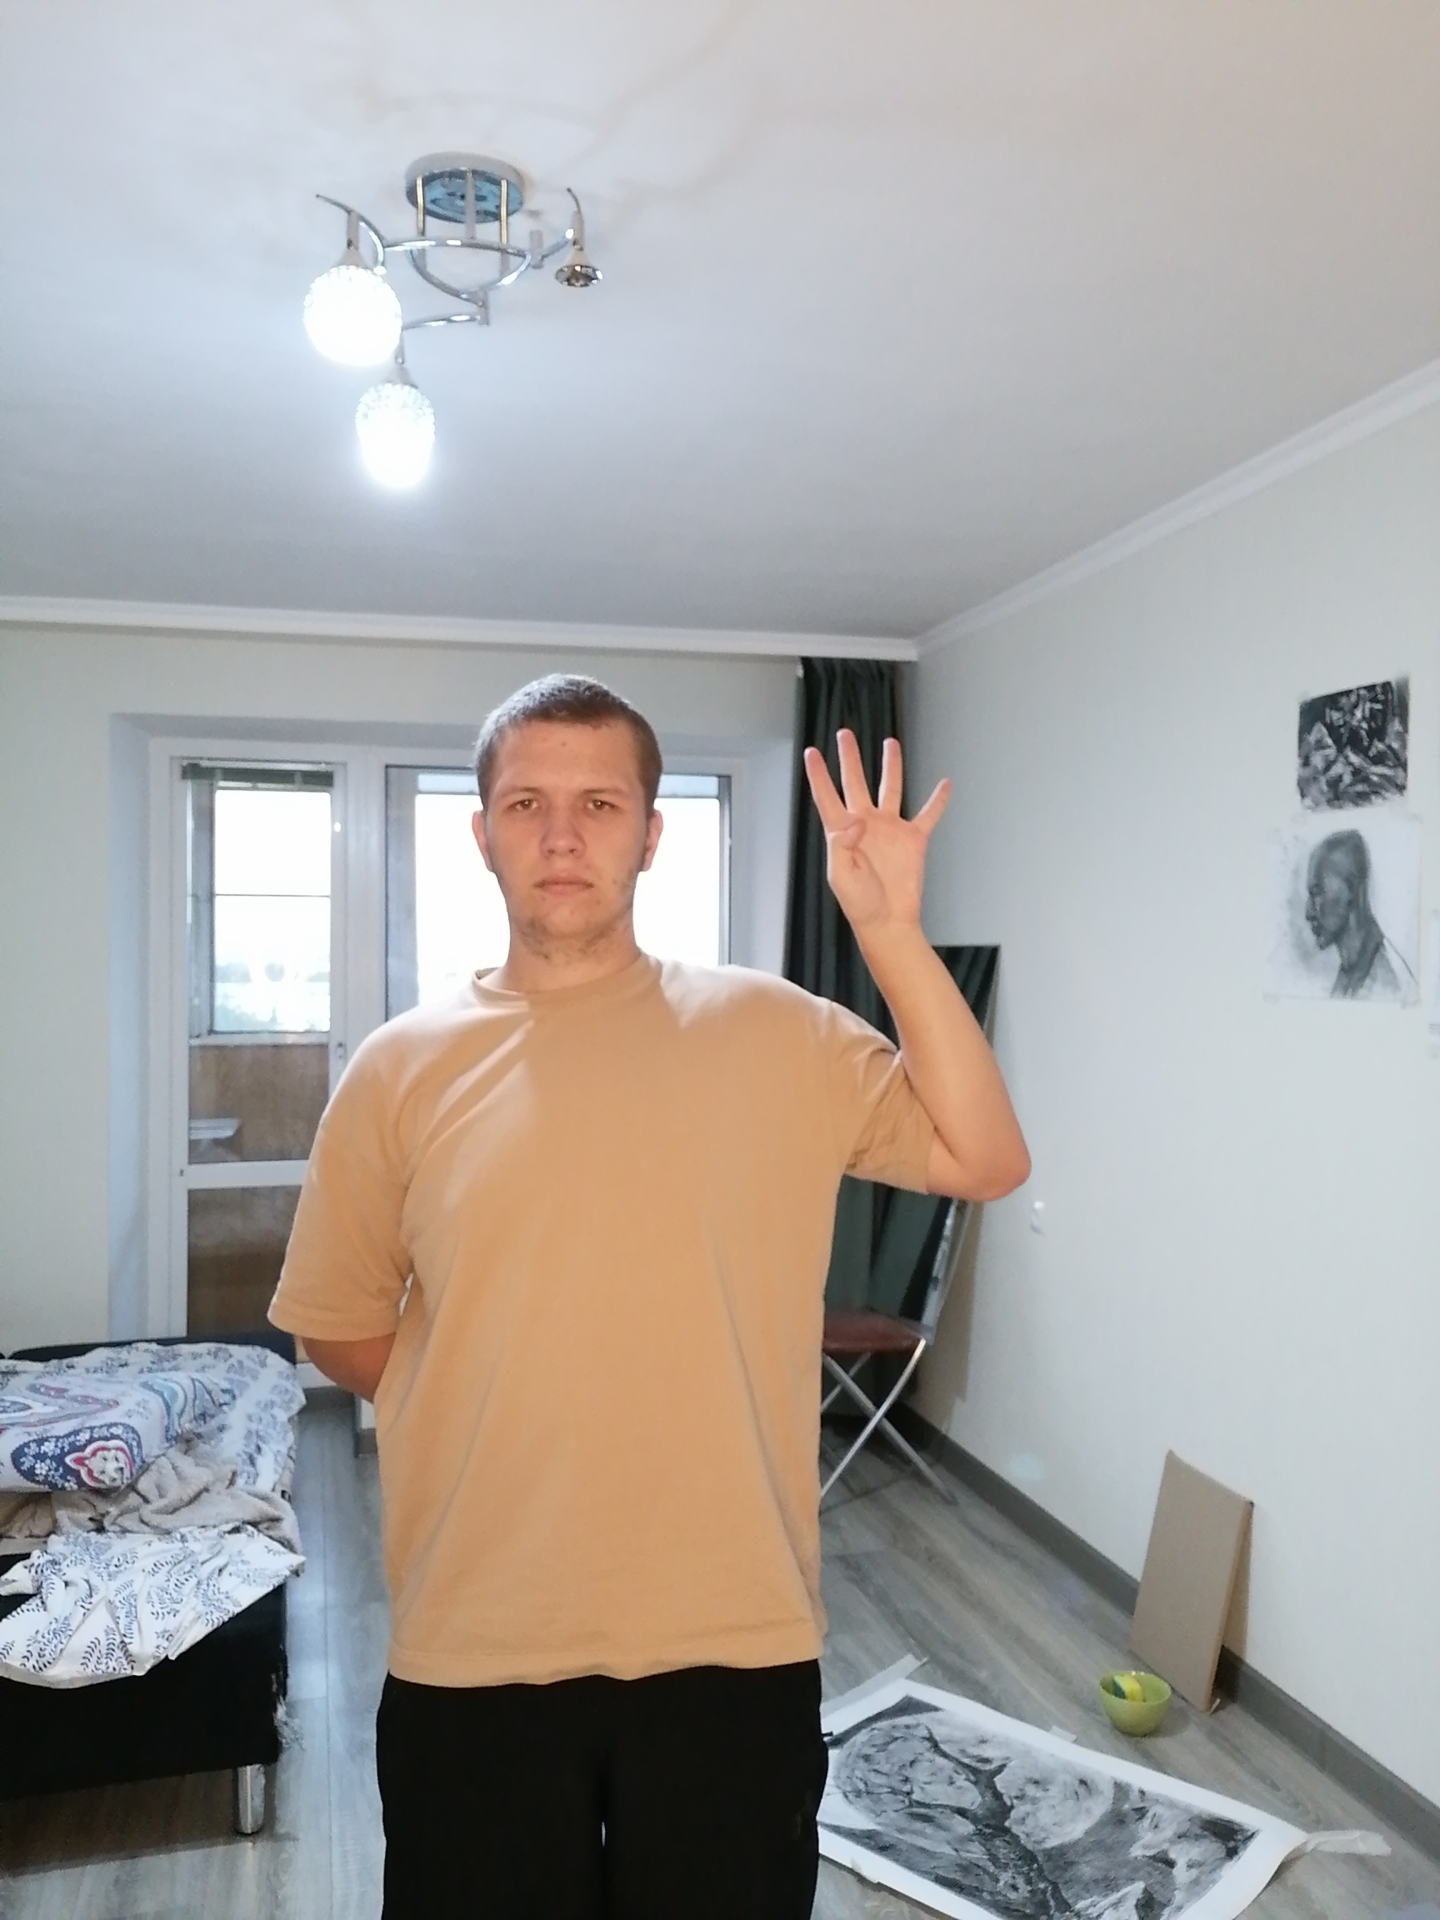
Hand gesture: four